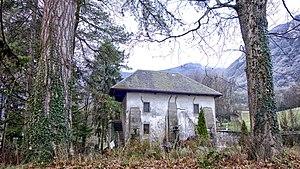
L'ancien moulin à eau du château des Allues, abritait un martinet et une forge
Le château des Allues est l'une des maisons fortes de Saint-Pierre-d'Albigny, située en combe de Savoie dans le massif des Bauges.